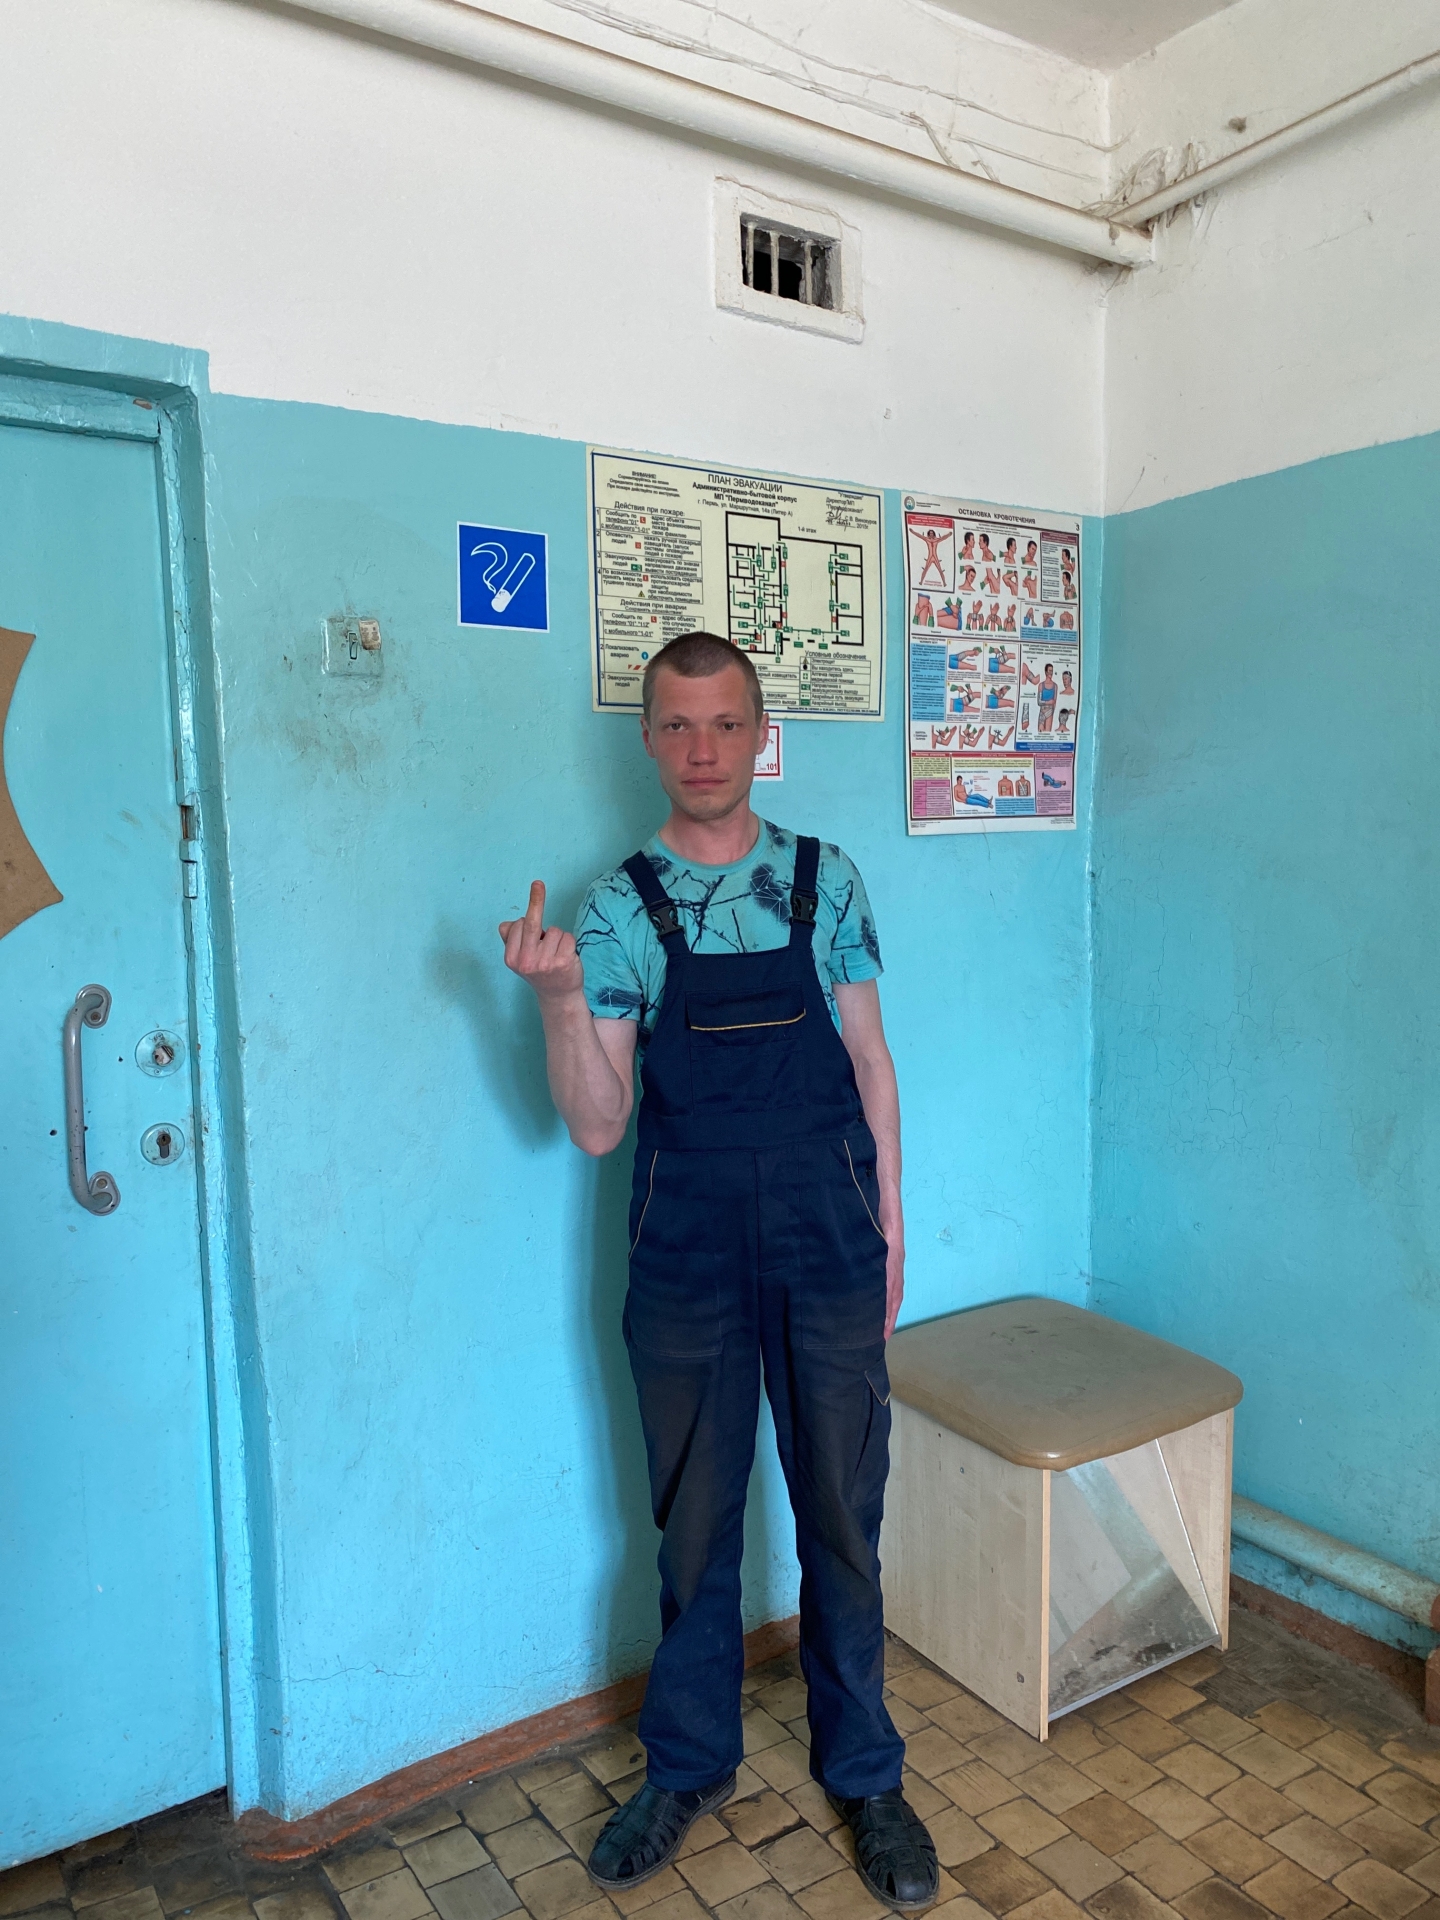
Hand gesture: middle_finger